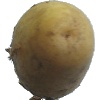
Label: white_potato